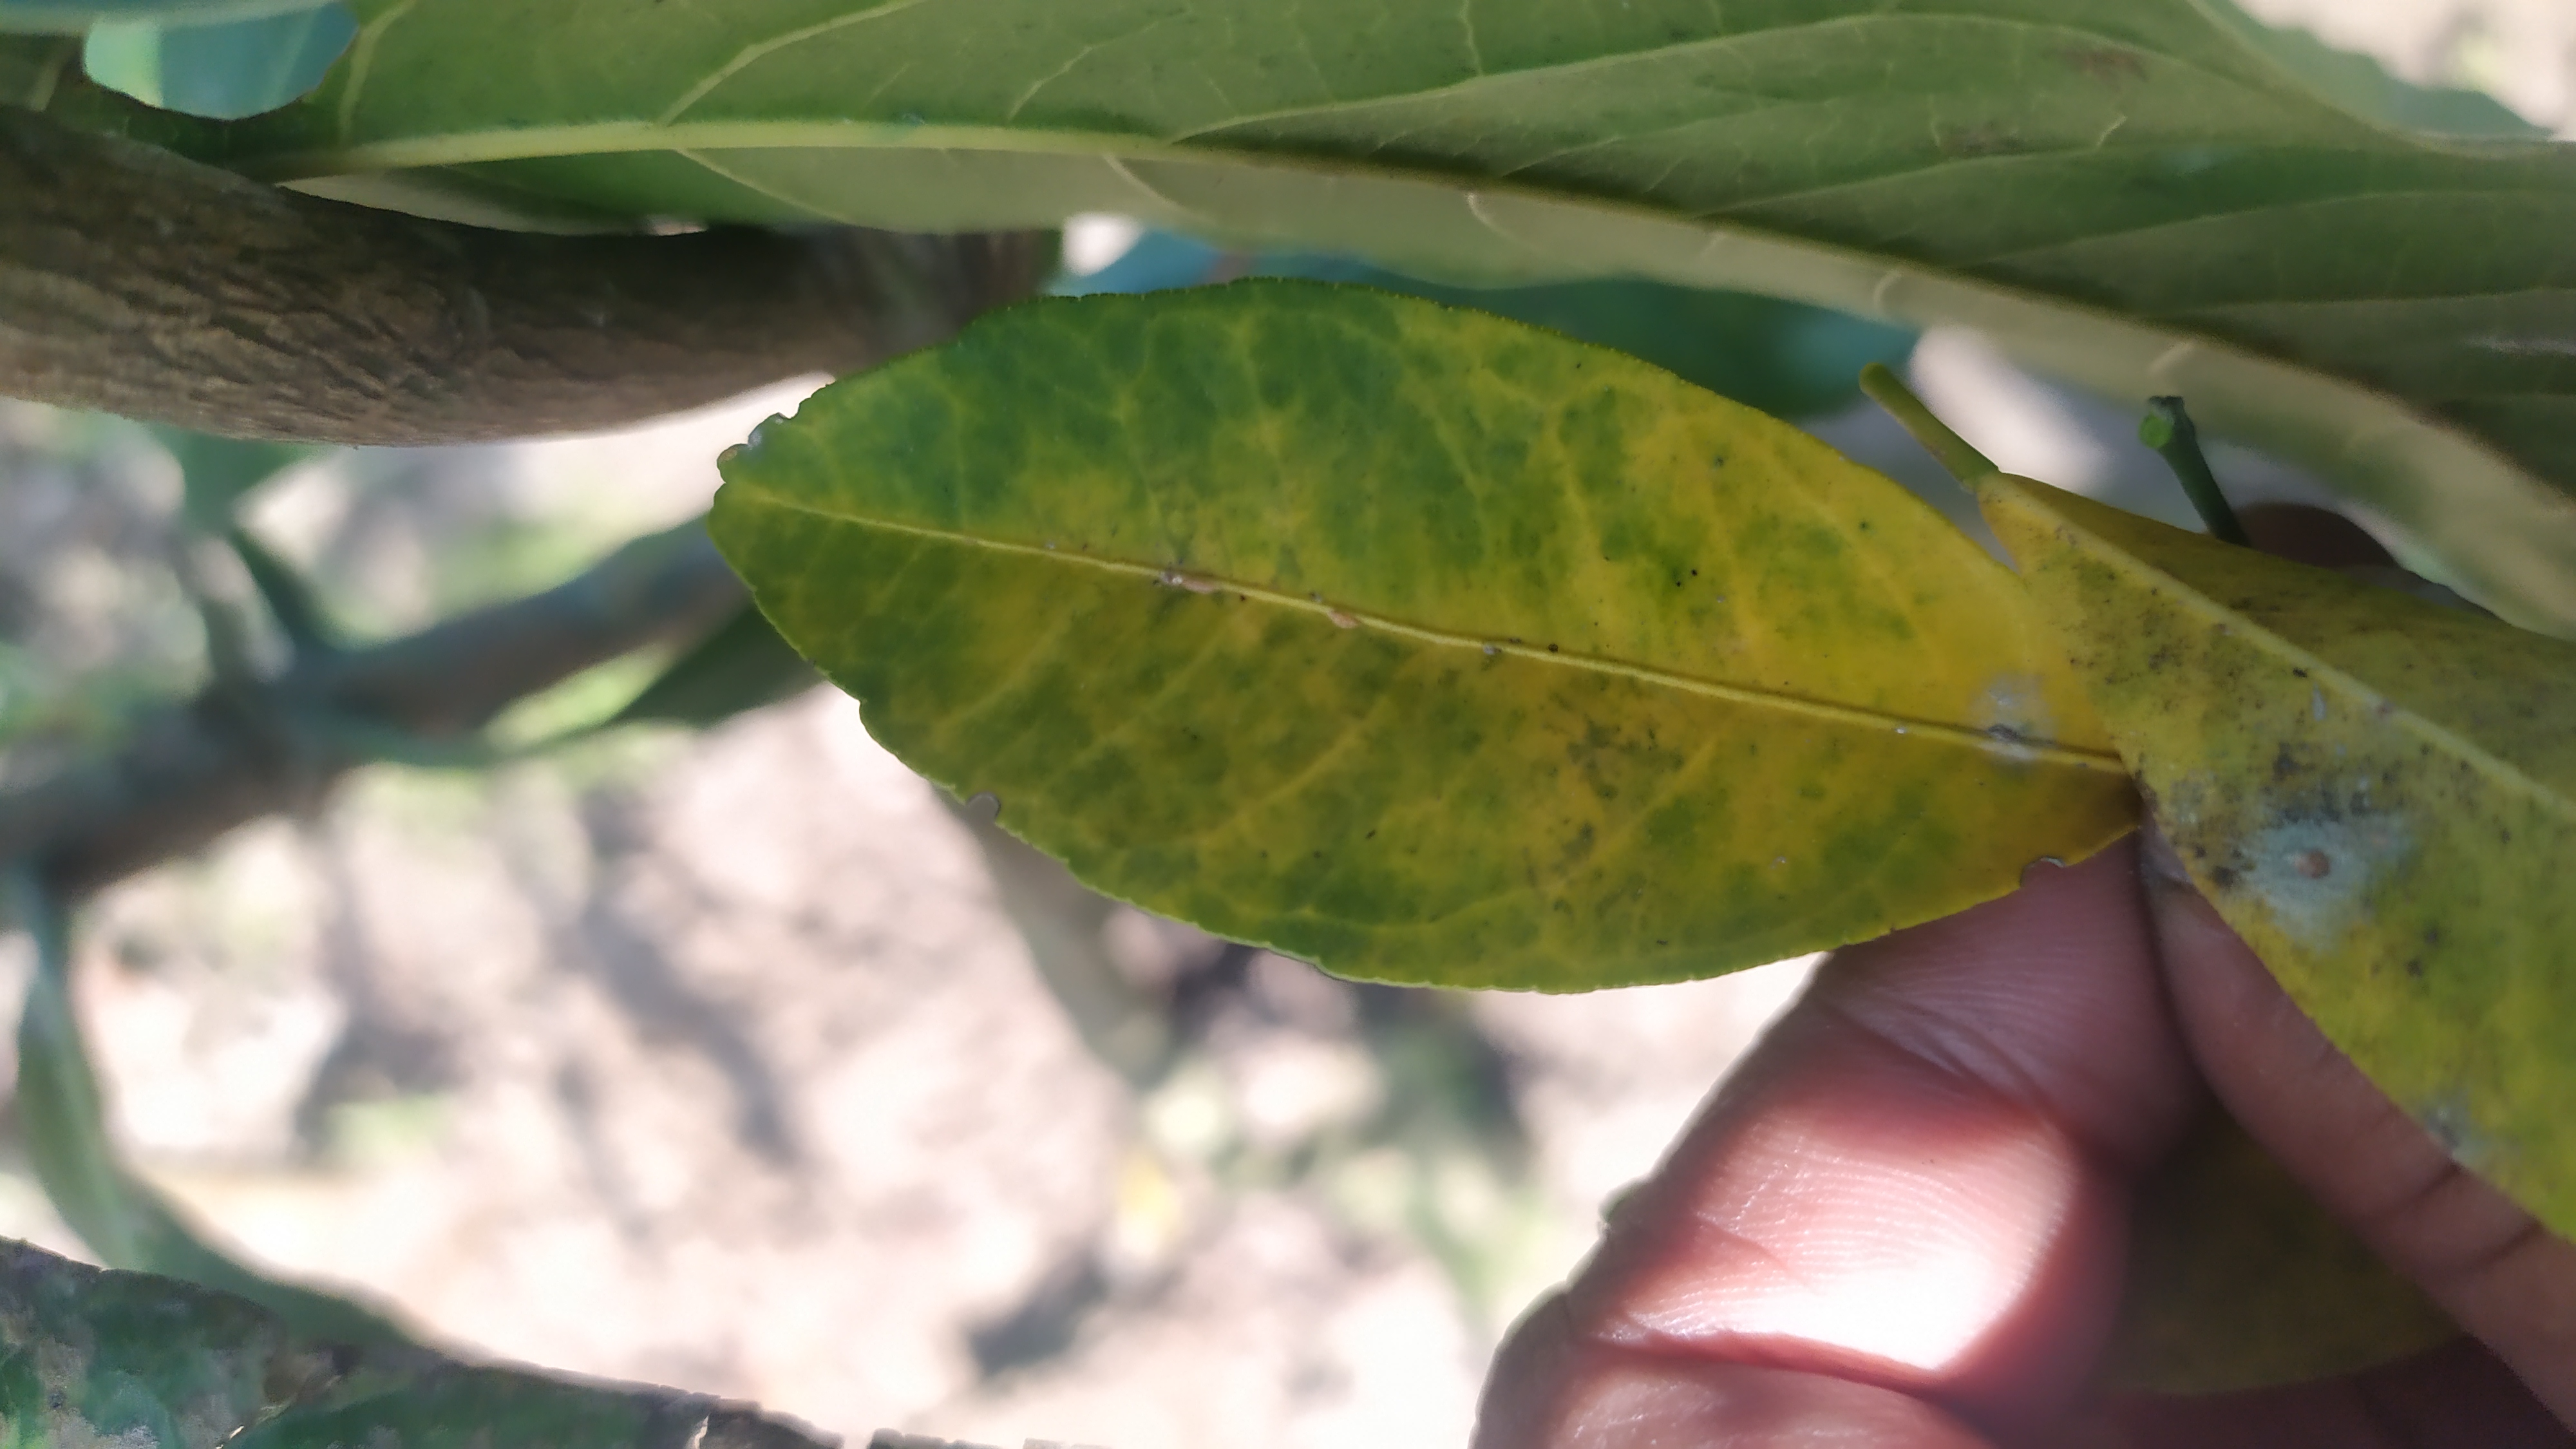
Mandarin leaf variety: Mandaring